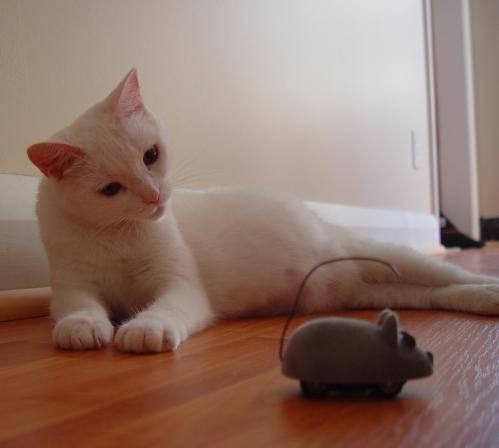
cat